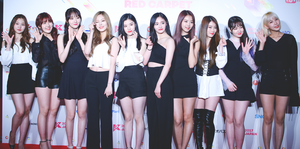
Pristin était un girl group sud-coréen formé par Pledis Entertainment en 2016 et dissout en 2019. Plusieurs membres du groupe sont apparues dans l'émission de télévision Produce 101. Les membres Nayoung et Kyulkyung, étant classées dans le top 11, ont pu faire leurs débuts dans le groupe I.O.I. Le groupe était composé de dix membres : Nayoung, Roa, Rena, Eunwoo, Yehana, Kyulkyung, Yuha, Sungyeon, Xiyeon et Kyla. Le groupe comprennait huit membres originaires de Corée du Sud, une des États-Unis et une de Chine.